Byrd Hill

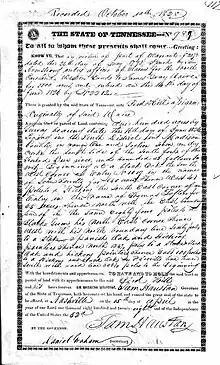
Land warrant in Madison County for Bird Hill, April 15, 1828, signed by Tennessee governor Sam Houston

Byrd Hill (November 18, 1800 – September 28, 1872) was a slave trader of Tennessee and Mississippi prior to the American Civil War. Byrd Hill has been described as one of the "big four" slave traders in the centrally located city of Memphis on the Mississippi River. Hill was partners for a time with Nathan Bedford Forrest and is believed to have resold six of the Africans illegally trafficked to the United States on the "Wanderer" in 1859. Hill also made a fleeting appearance in Harriet Beecher Stowe's "A Key to Uncle Tom's Cabin".